Question: What are the leaves colors lying on the ground?
Tambaya: Wani launi ne da ganyayyakin dake kwance a ƙasa?
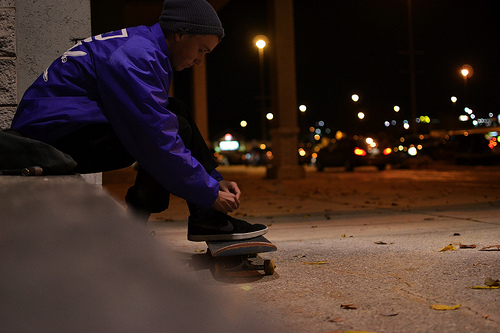
Answer: Brown and yellow.
Amsa: Ruwan ƙasa da rawaya.